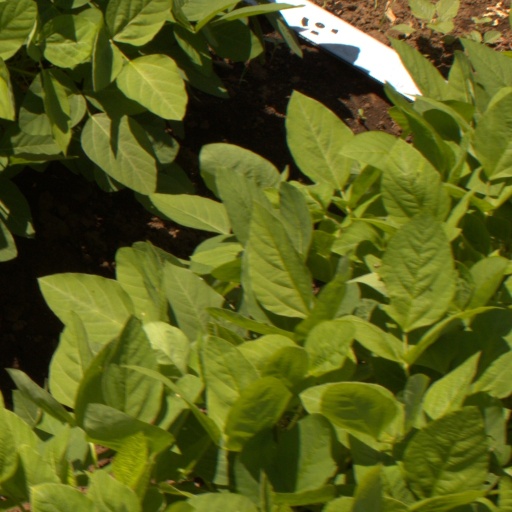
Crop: soybean